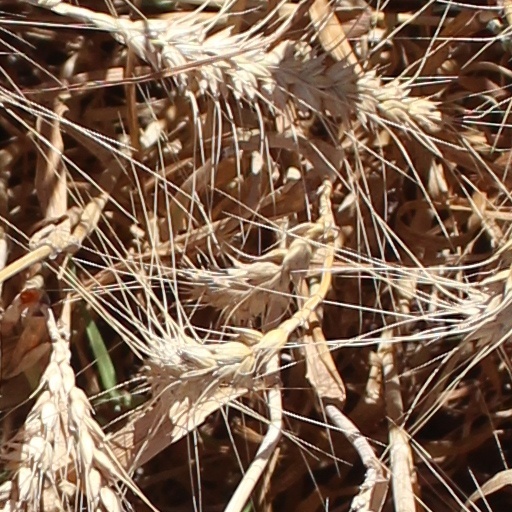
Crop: wheat